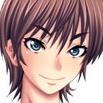
Portrait style: Anime Portrait